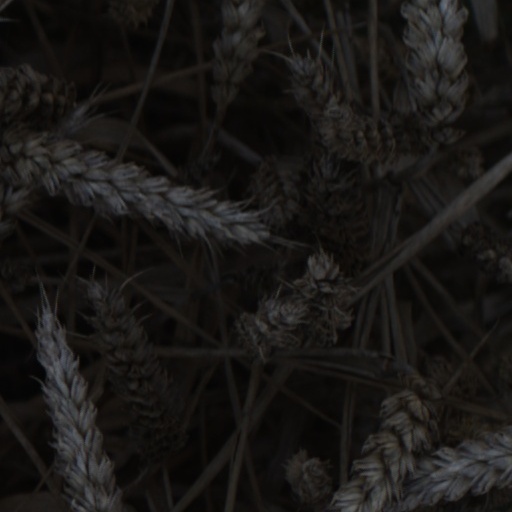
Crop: wheat